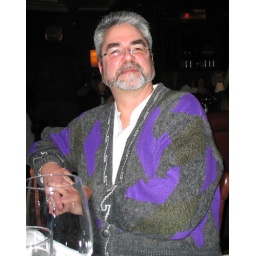
Fred, in a purple haze after having to sample a glass of wine bottle 4